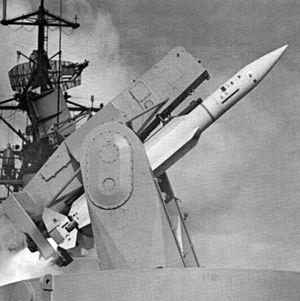
Le RIM-24 Tartar était un missile mer-air de moyenne portée de conception américaine qui a été parmi les premiers engins surface-air à équiper les navires de l'US Navy. Il est la troisième arme de la série T développée dans les années 1950 et 1960, après le RIM-2 Terrier et le RIM-8 Talos. Le RIM-24 a été embarqué sur des navires de protection antiaérienne de cinq pays. Il n'est plus utilisé depuis les années 1990, il a été remplacé sur certains bâtiments par son successeur, le RIM-66 Standard SM1-MR, qui continue fréquemment à être appelé « Tartar » car il utilise les mêmes structures que le RIM-24.